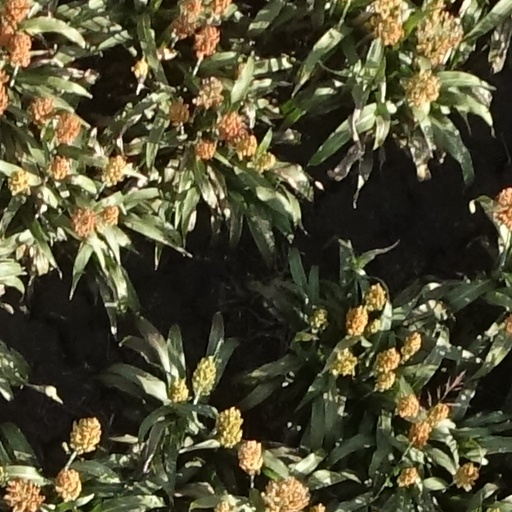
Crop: sorghum